Sudeley Castle

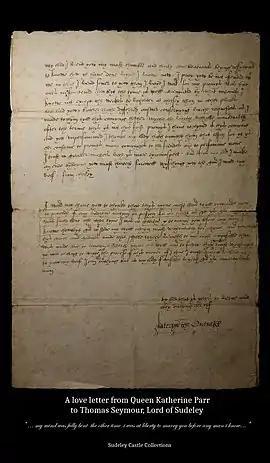
A letter from Catherine Parr to Thomas Seymour, in which she declares her love for him – on display at Sudeley

The chapel is a Grade I* listed property, as "Church of St Mary". The summary states "Circa 1460 for Ralph Boteler, late C15 or early C16 north aisle, restored 1859–'63 by Sir G.G. Scott for J.C. Dent". (Ralph Boteler, 1st Baron Sudeley was the owner during the first restoration of the castle and the chapel.) The summary goes on to state that the chapel exterior dates primarily to the 15th and 16th centuries and the "interior nearly all to 1859".